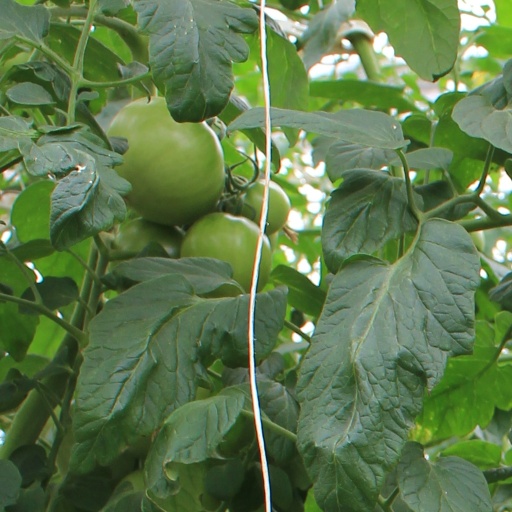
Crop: tomato